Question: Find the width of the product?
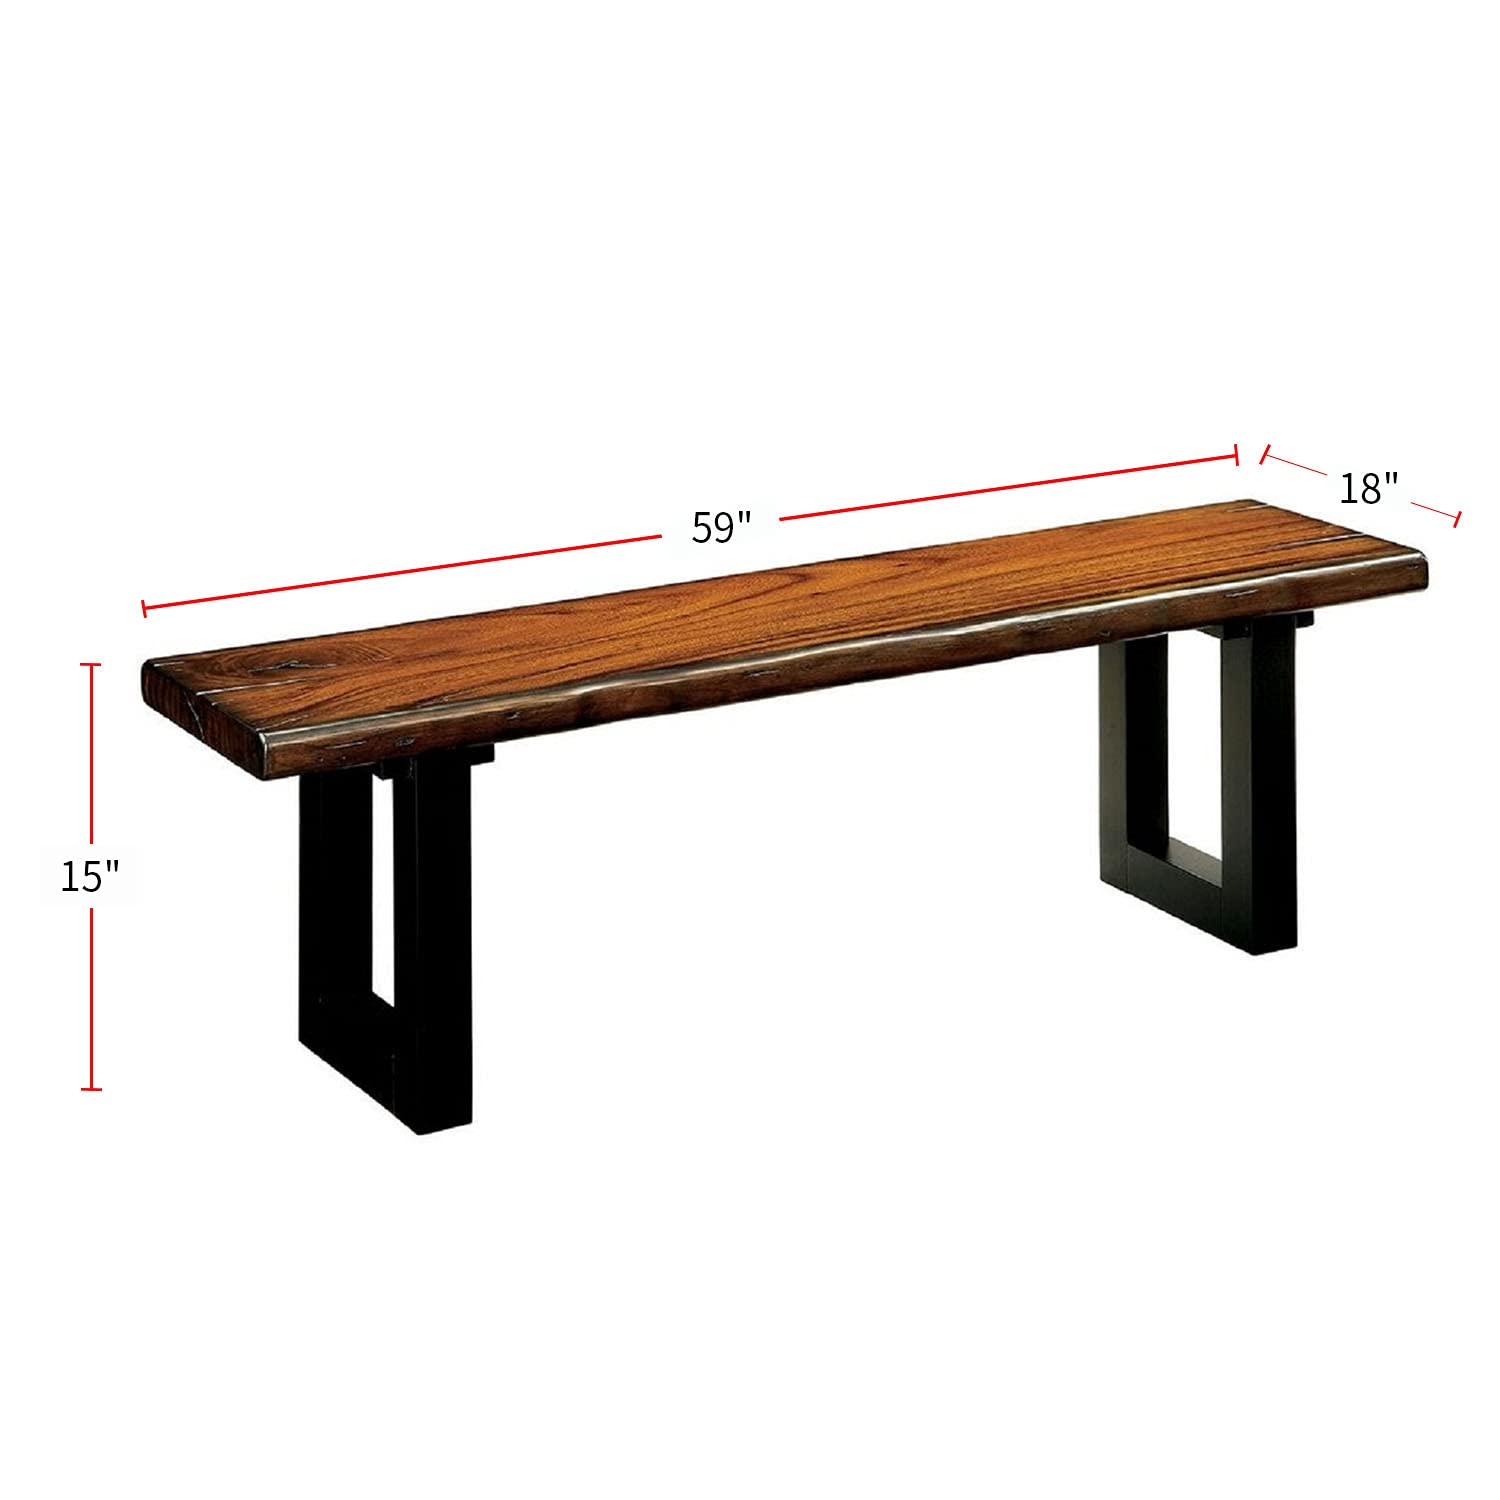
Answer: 59.0 inch